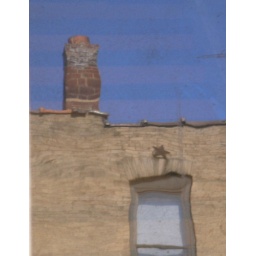
Reflection in a glass door on Sutton near Manchester in Maplewood, MO. Taken 8/31/2009.